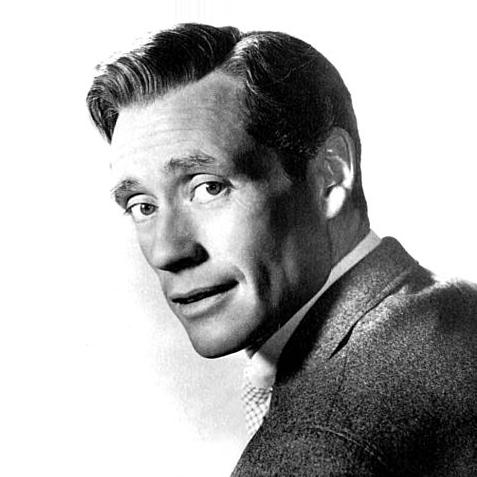
Age: 42